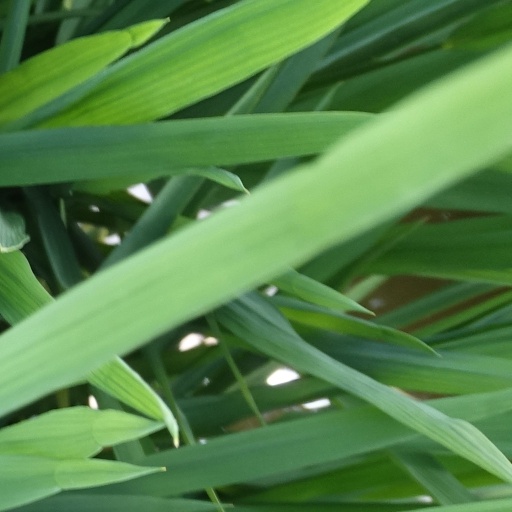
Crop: rice